Stephen Taber

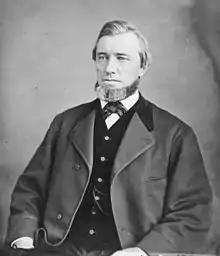

Stephen Taber (March 7, 1821 – April 23, 1886) was a farmer and businessman from New York. A Democrat, he was most notable for his service as a U.S. Representative from 1865 to 1869.